Company A 1-181 Infantry

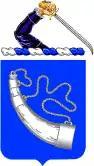
181st Infantry coat of arms

Company A 1st Battalion 181st Infantry Regiment is the oldest active company in the 181st Infantry Regiment. In the National Guard, companies can share the history of the regiment to which they are assigned. Company A traces its history to 1639, but also shares the history of the 104th Infantry Regiment and the 181st Infantry Regiment (United States).